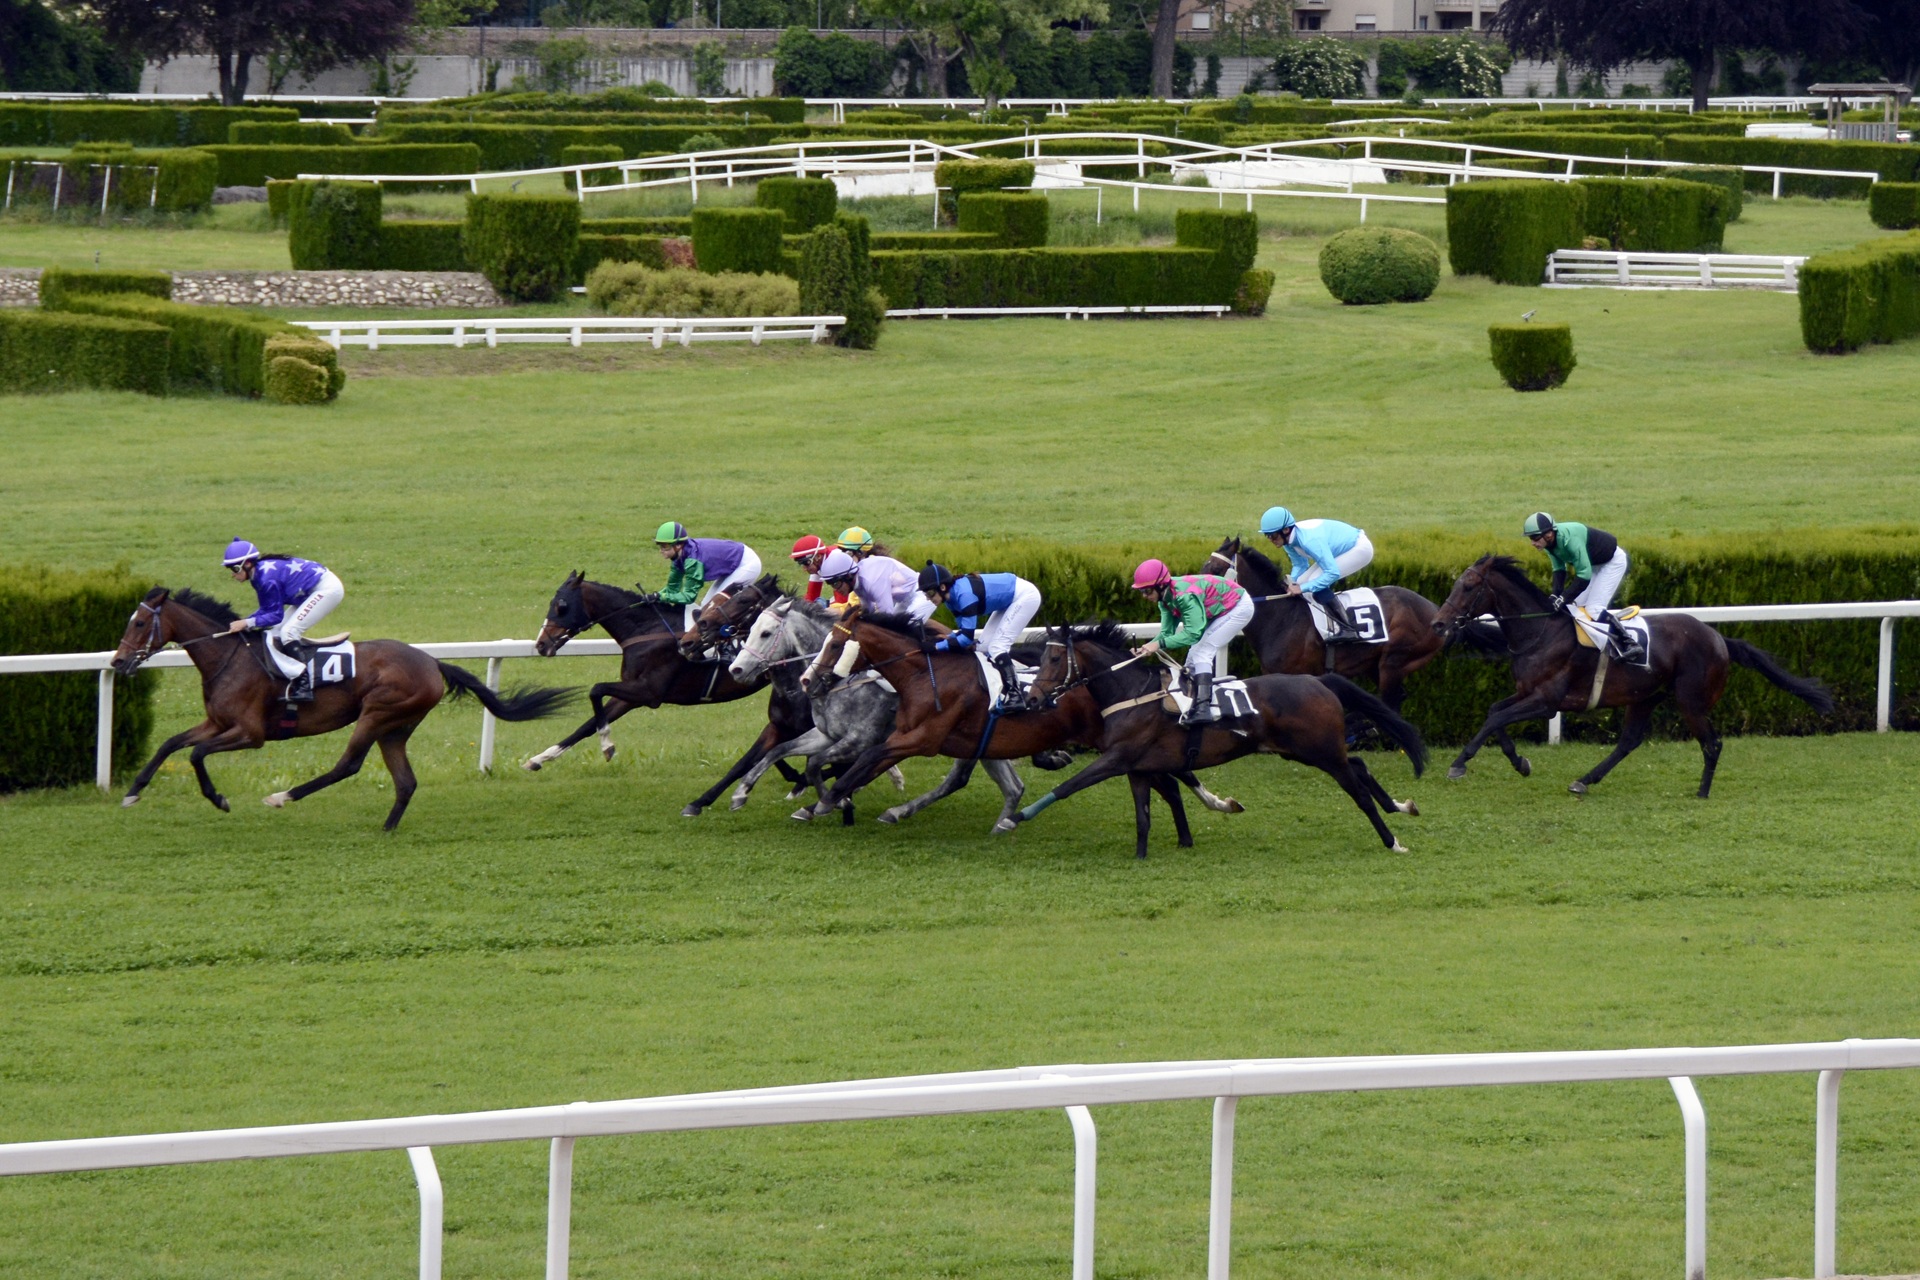
sport, animal, pasture, horse, speed, equestrian, race, competition, horses, sports, racing, jockey, race track, fast, victory, racecourse, win, reiter, gallop, horse racing, lose, jokey, horse like mammal, animal sports, equestrian sport, horse trainer